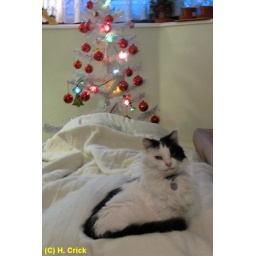
Fluff laying down on my brothers bed in the lounge with the Christmas tree in the background